Hard Lessons

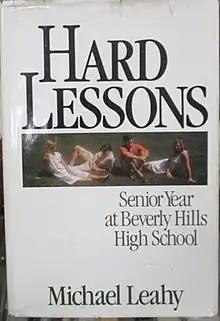
Hard Lessons Hardback Cover

Hard Lessons: Senior Year at Beverly Hills High School is a 1988 nonfiction book by Michael Leahy.